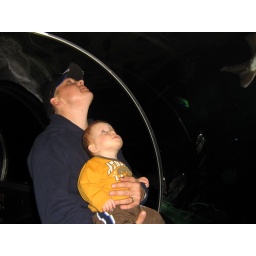
Pat and Cole watch the fish and other animals swimming above them at the aquarim at the Mall of America.